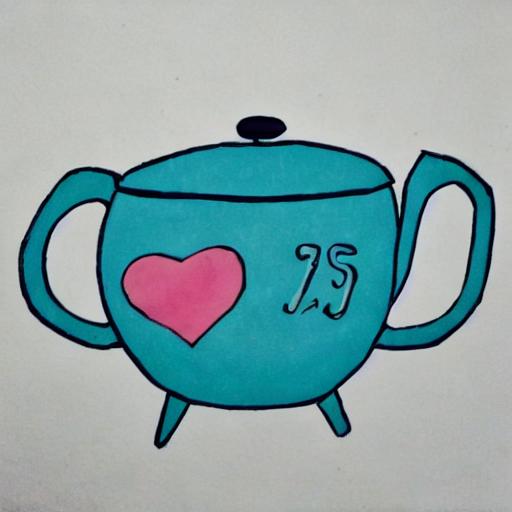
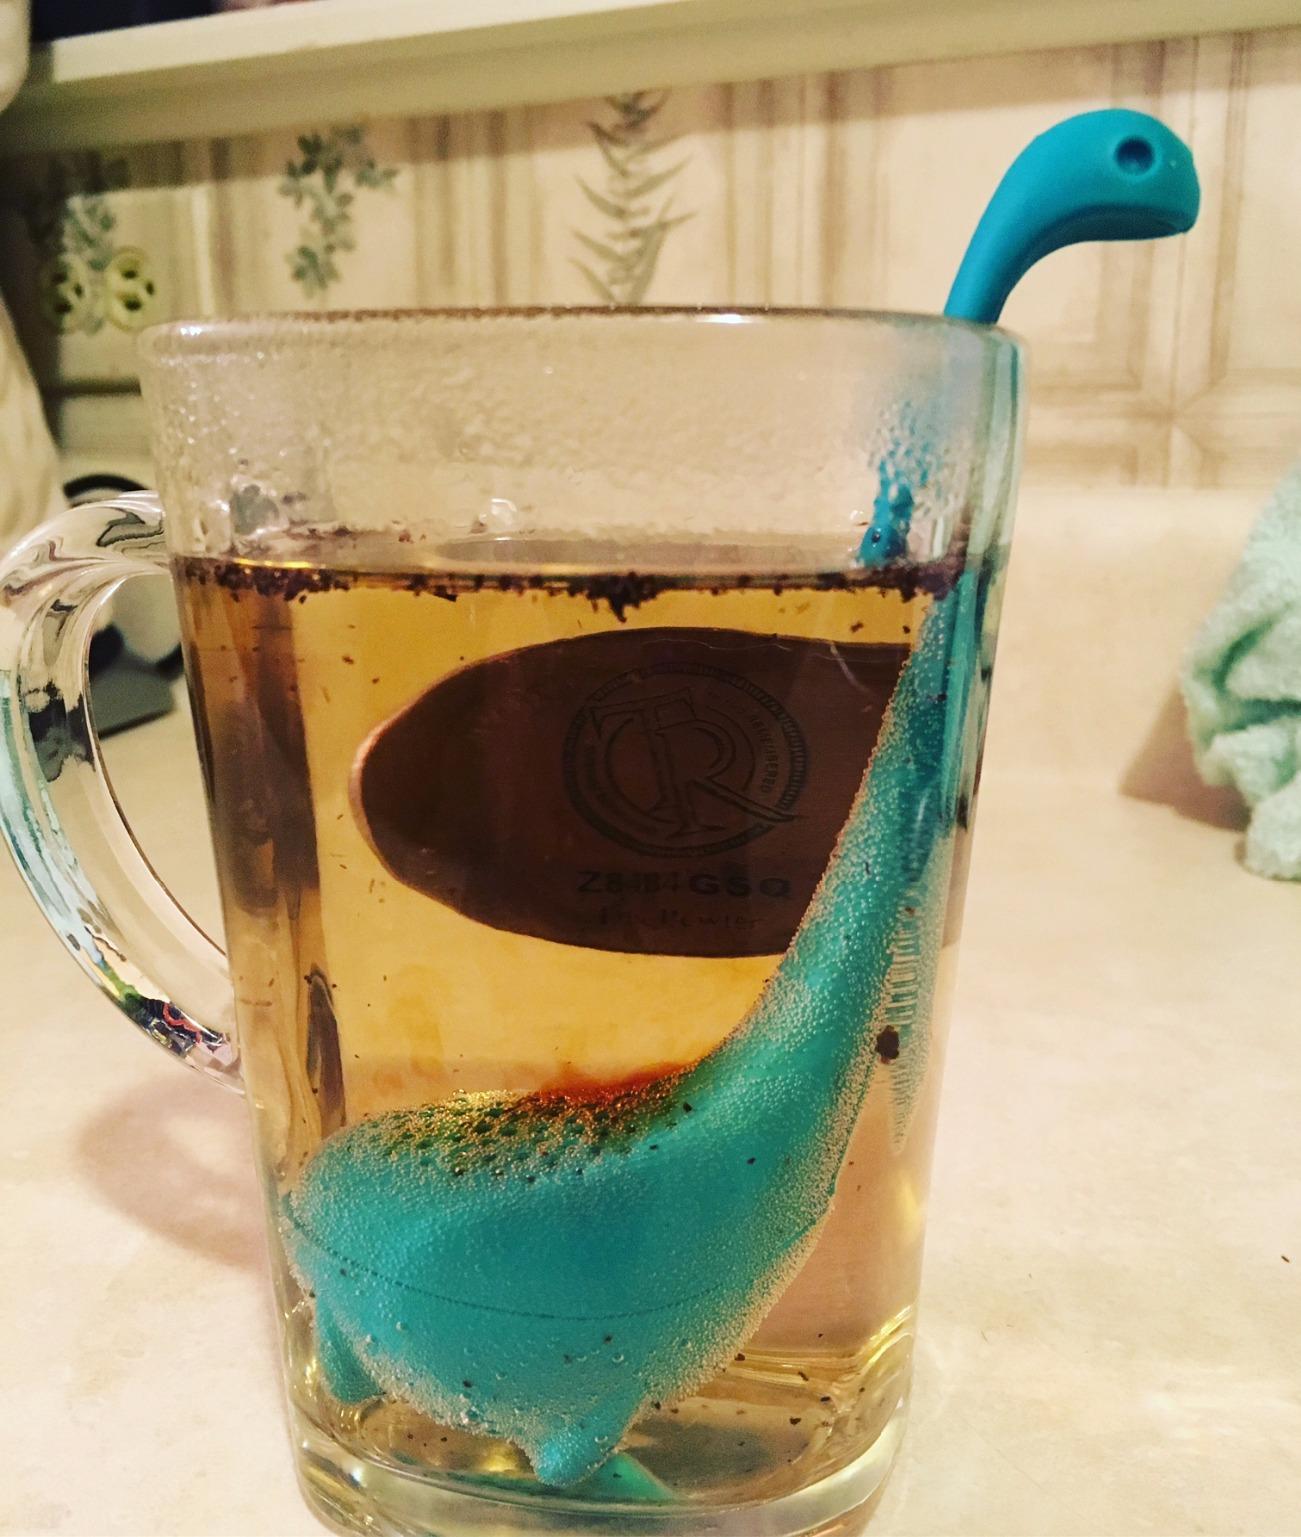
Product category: items_tea
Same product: no